Karnataka

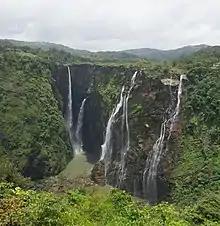

As the "doctrine of lapse" gave way to dissent and resistance from princely states across the country, Kittur Chennamma, Queen of Kittur, her military leader Sangolli Rayanna, and others, spearheaded rebellions in part of what is now Karnataka in 1830, nearly three decades before the Indian Rebellion of 1857. However, Kitturu was taken over by the British East India Company even before the doctrine was officially articulated by Lord Dalhousie in 1848. Other uprisings followed, such as the ones at Supa, Bagalkot, Shorapur, Nargund and Dandeli. These rebellions—which coincided with the Indian Rebellion of 1857—were led by Mundargi Bhimarao, Bhaskar Rao Bhave, the Halagali Bedas, Raja Venkatappa Nayaka and others. By the late 19th century, the independence movement had gained momentum; Karnad Sadashiva Rao, Aluru Venkata Raya, S. Nijalingappa, Kengal Hanumanthaiah, Nittoor Srinivasa Rau and others carried on the struggle into the early 20th century.